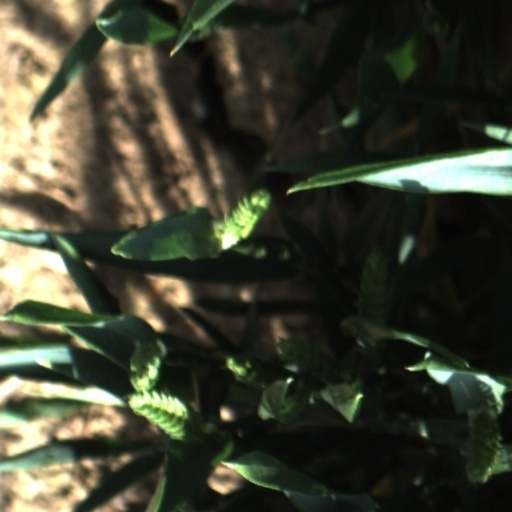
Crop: wheat